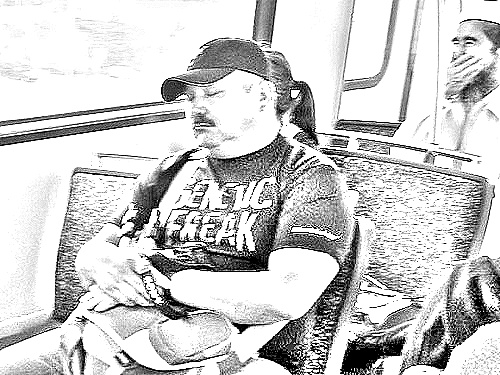
Portrait style: Sketch Portrait